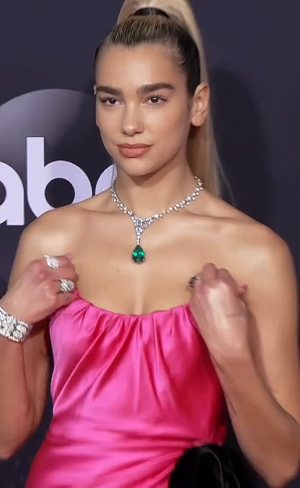
Dua Lipa, née le 22 août 1995 à Westminster est une auteure-compositrice-interprète britannique.